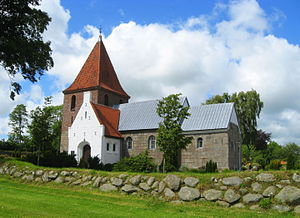
Hallund Sogn
Hallund Kirke
Hallund_Kirke, Brønderslev Kommune
Hallund Sogn er et sogn i Brønderslev Provsti. Sognet ligger i Brønderslev Kommune. Indtil Kommunalreformen i 2007 lå det i Brønderslev Kommune, og indtil Kommunalreformen i 1970 lå det i Dronninglund Herred. I Hallund Sogn ligger Hallund Kirke.